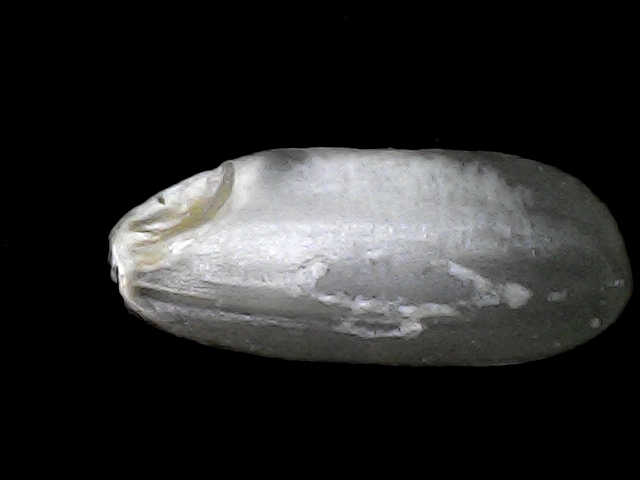
Rice variety: BD52